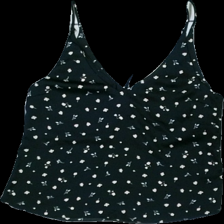
View: front
Type: Tank top
Category: Ladies
Brand: Not in the list
Brand text on label: stay
Colors: Black, Pink, Green
Material: 100% polyester
Pattern: Floral print
Cut: Regular
Size: XS
Season: All
Damage location: bottom left
Damage 2 location: middle left
Price range: 50-100
Recommended usage: Reuse
Description: svart linne med blommor på